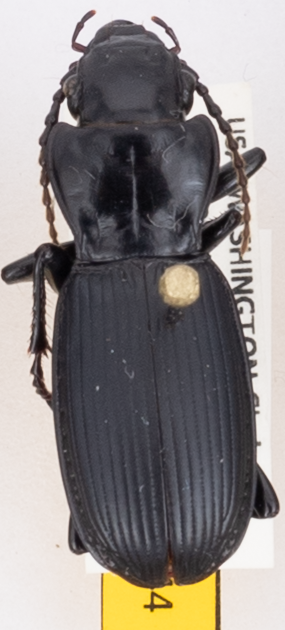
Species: Pterostichus lama
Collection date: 2017-05-03
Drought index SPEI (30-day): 1.322
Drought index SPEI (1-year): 1.082
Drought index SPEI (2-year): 0.71